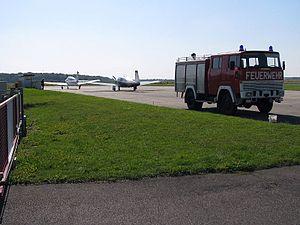
L'aérodrome de Mainz-Finthen est un aérodrome situé près de Mayence, la capitale de Rhénanie-Palatinat. L'aérodorme est géré par le Flugplatz Mainz Betriebsgesellschaft mbH.